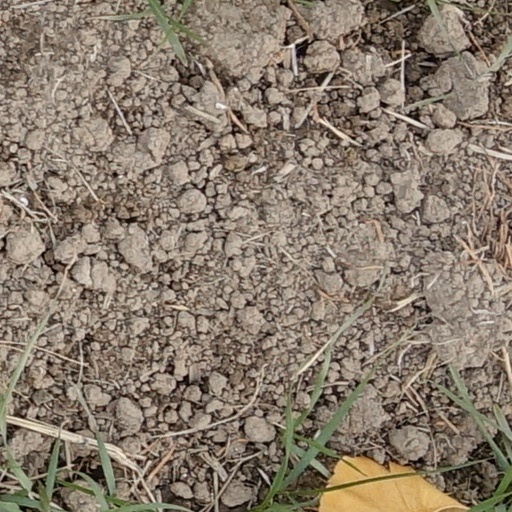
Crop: wheat